White War

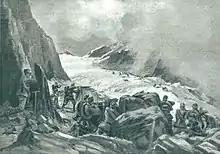
Avstro-ogrske čete odbijajo na ledeniku Presanella napad alpinov.jpg

The Col di Lana is one of the least striking mountains in the Dolomites in its appearance, but its location meant it was hotly disputed by the two armies. The mountain dominated all road traffic moving between the Pordoi Pass and the Falzarego Pass, connecting Cortina d’Ampezzo with Canazei and the tens to the west. It was protected to the west by and on the northern side, at the foot of Mount Lagazuoi, by Forte Tre Sassi.